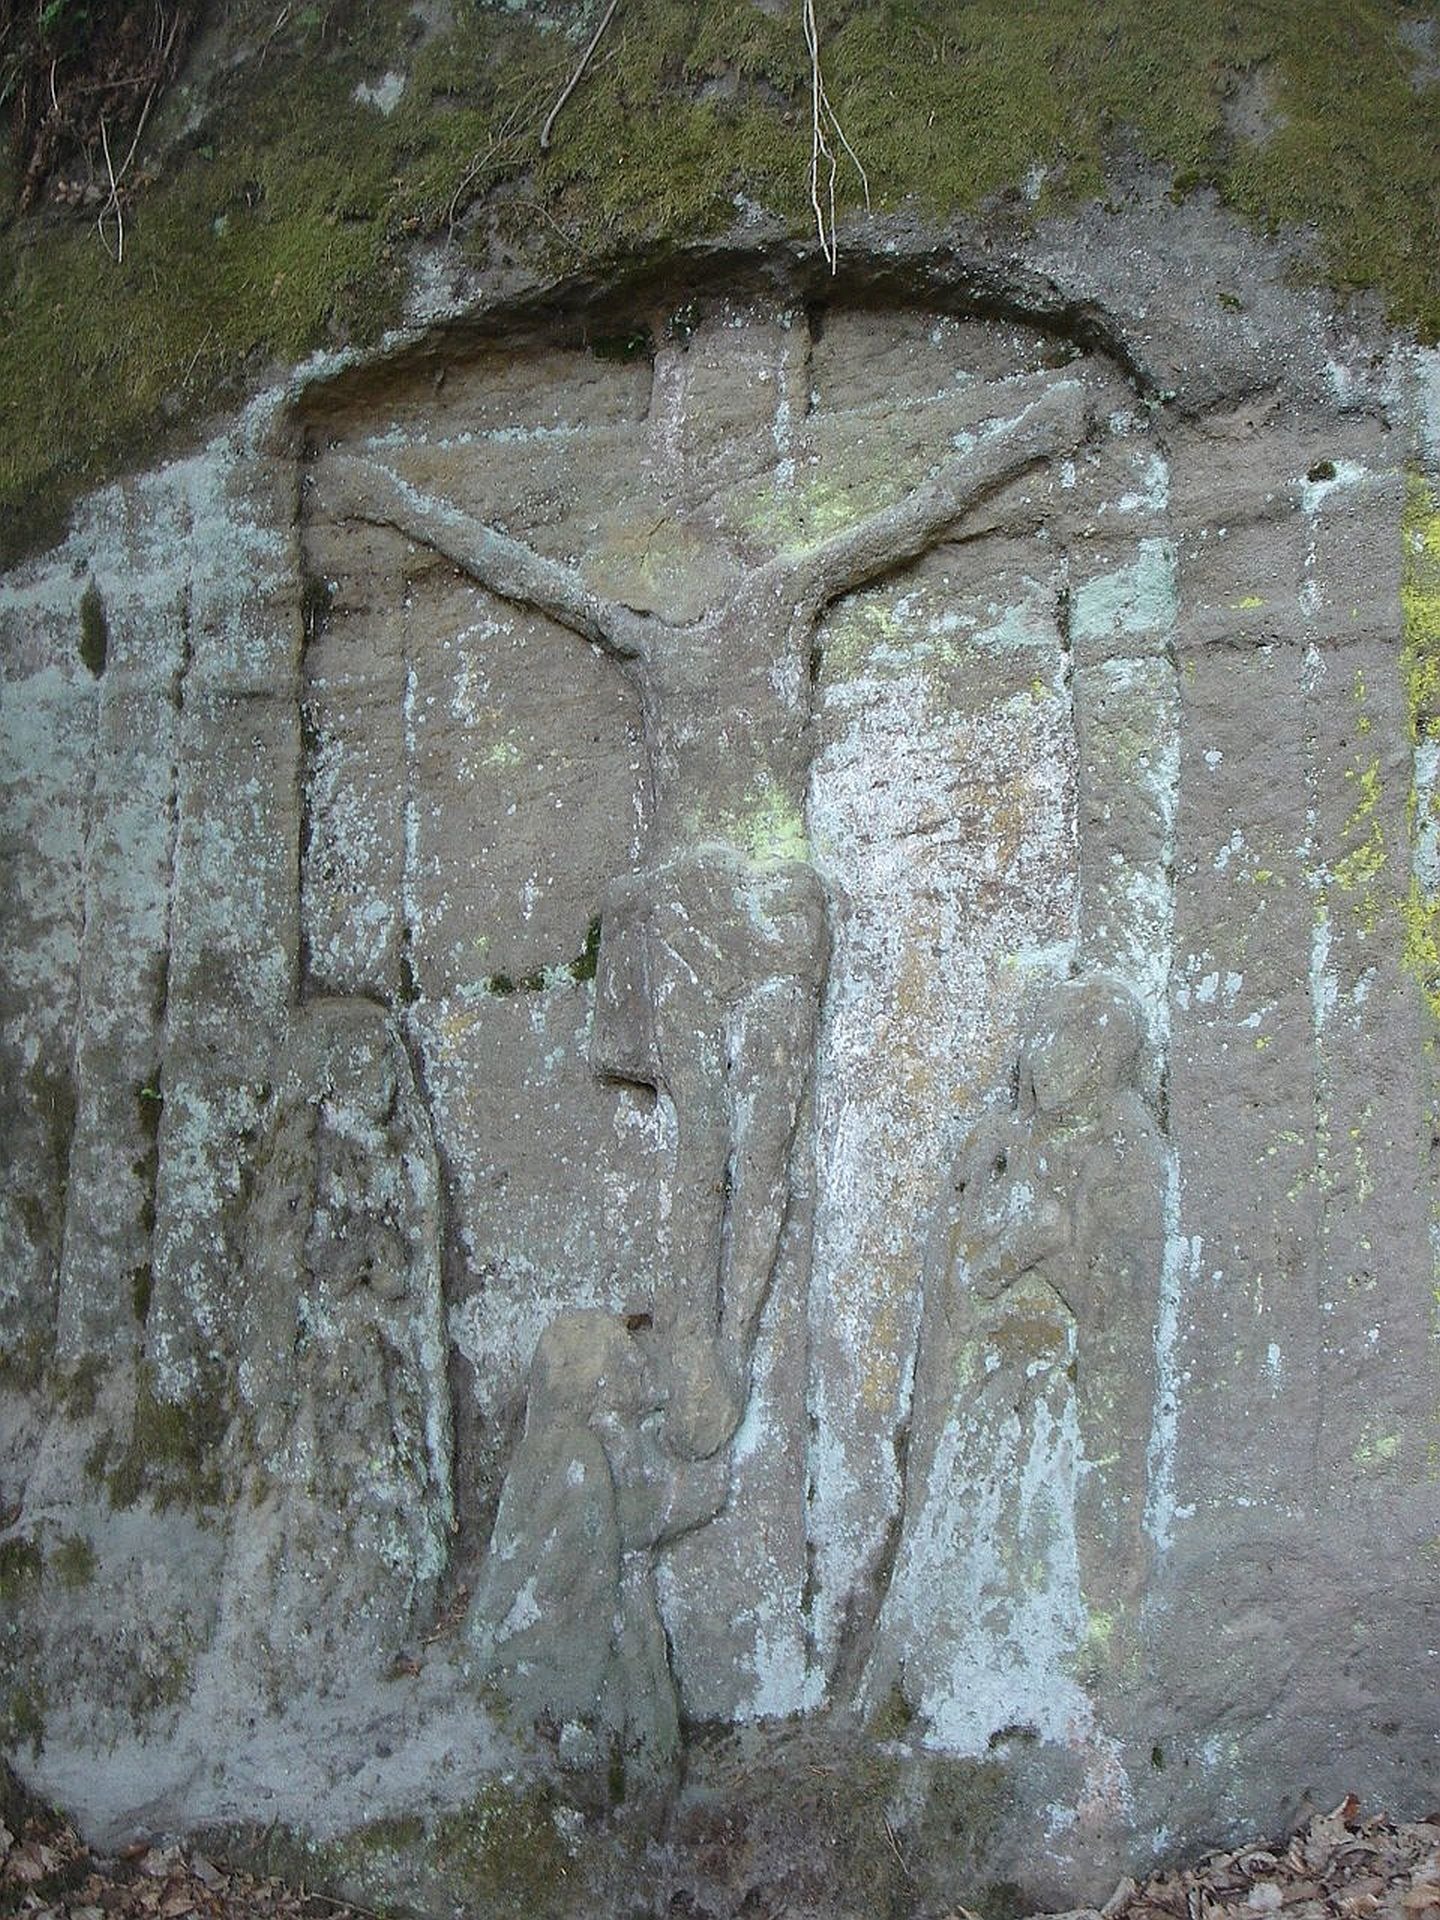
rock, wall, terrain, geology, ruins, prayer, christianity, relief, stele, ancient history